Lezioni di violoncello con toccata e fuga

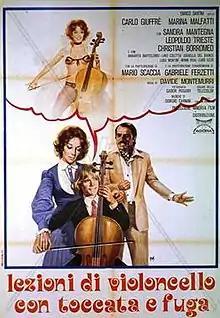

Lezioni di violoncello con toccata e fuga is a 1976 commedia sexy all'italiana film. It stars actor Gabriele Ferzetti.